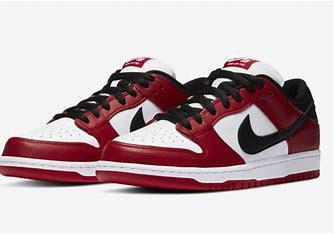
Brand: Nike
Model: SB Dunk Pro